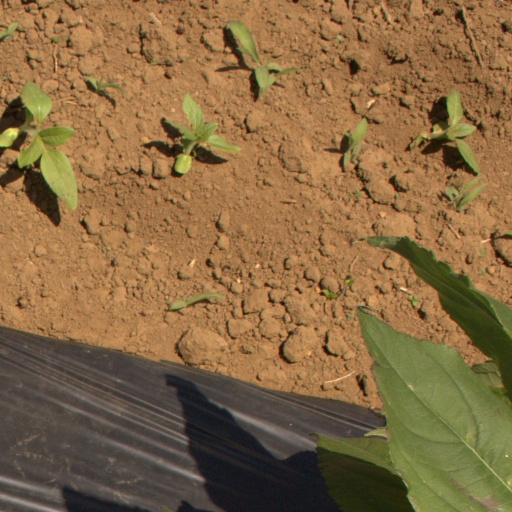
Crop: Jerusalem artichoke